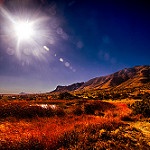
Label: mountain